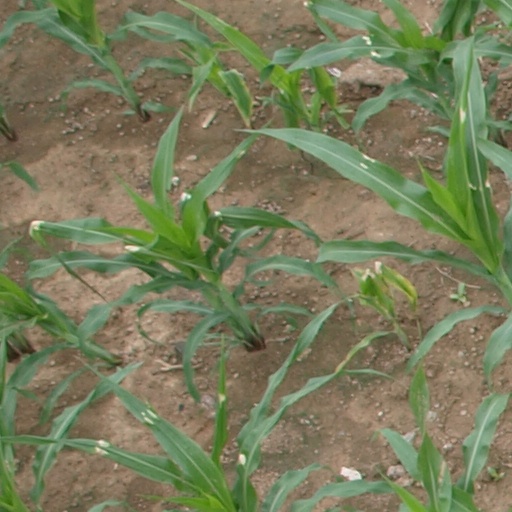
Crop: maize; corn